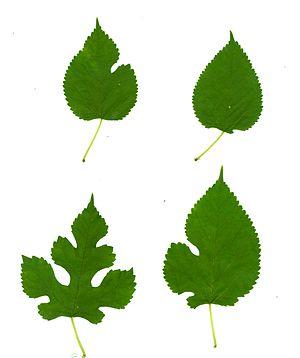
Le Mûrier blanc, Mûrier commun, Mulberry ou Mora, est une espèce de Mûriers, des arbres fruitiers de la famille des Moracées. Originaire de Chine, le Mûrier blanc fut largement cultivé pour ses feuilles, aliment exclusif du ver à soie.